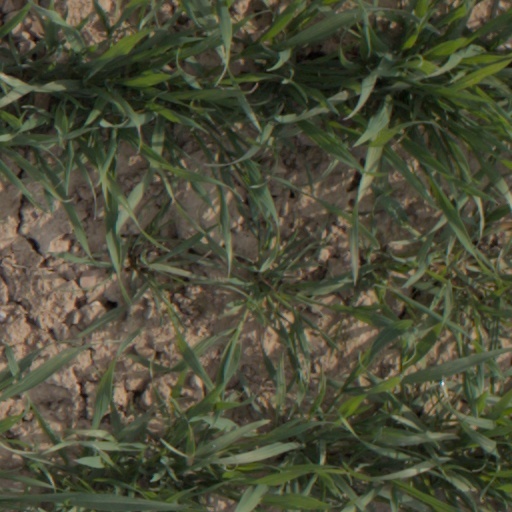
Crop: wheat